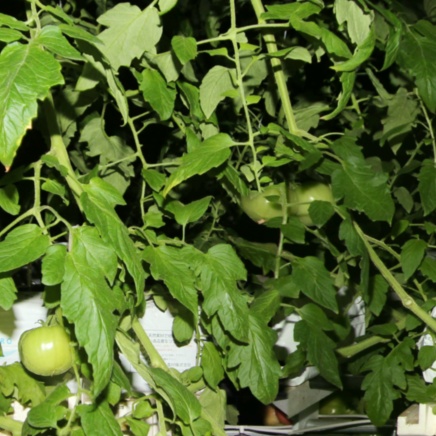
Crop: tomato